Jens Martin Skibsted

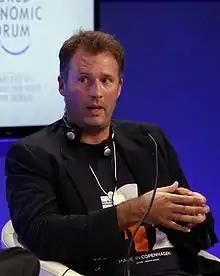
Skibsted at the World Economic Forum Annual Meeting of the New Champions in 2012

Jens Martin Skibsted (born 28 June 1970) is a Danish designer, entrepreneur and author. He is a partner at Manyone A/S. He has founded or co-founded companies such as Biomega, Skibsted Ideation, Actics, KiBiSi and Ogojiii.